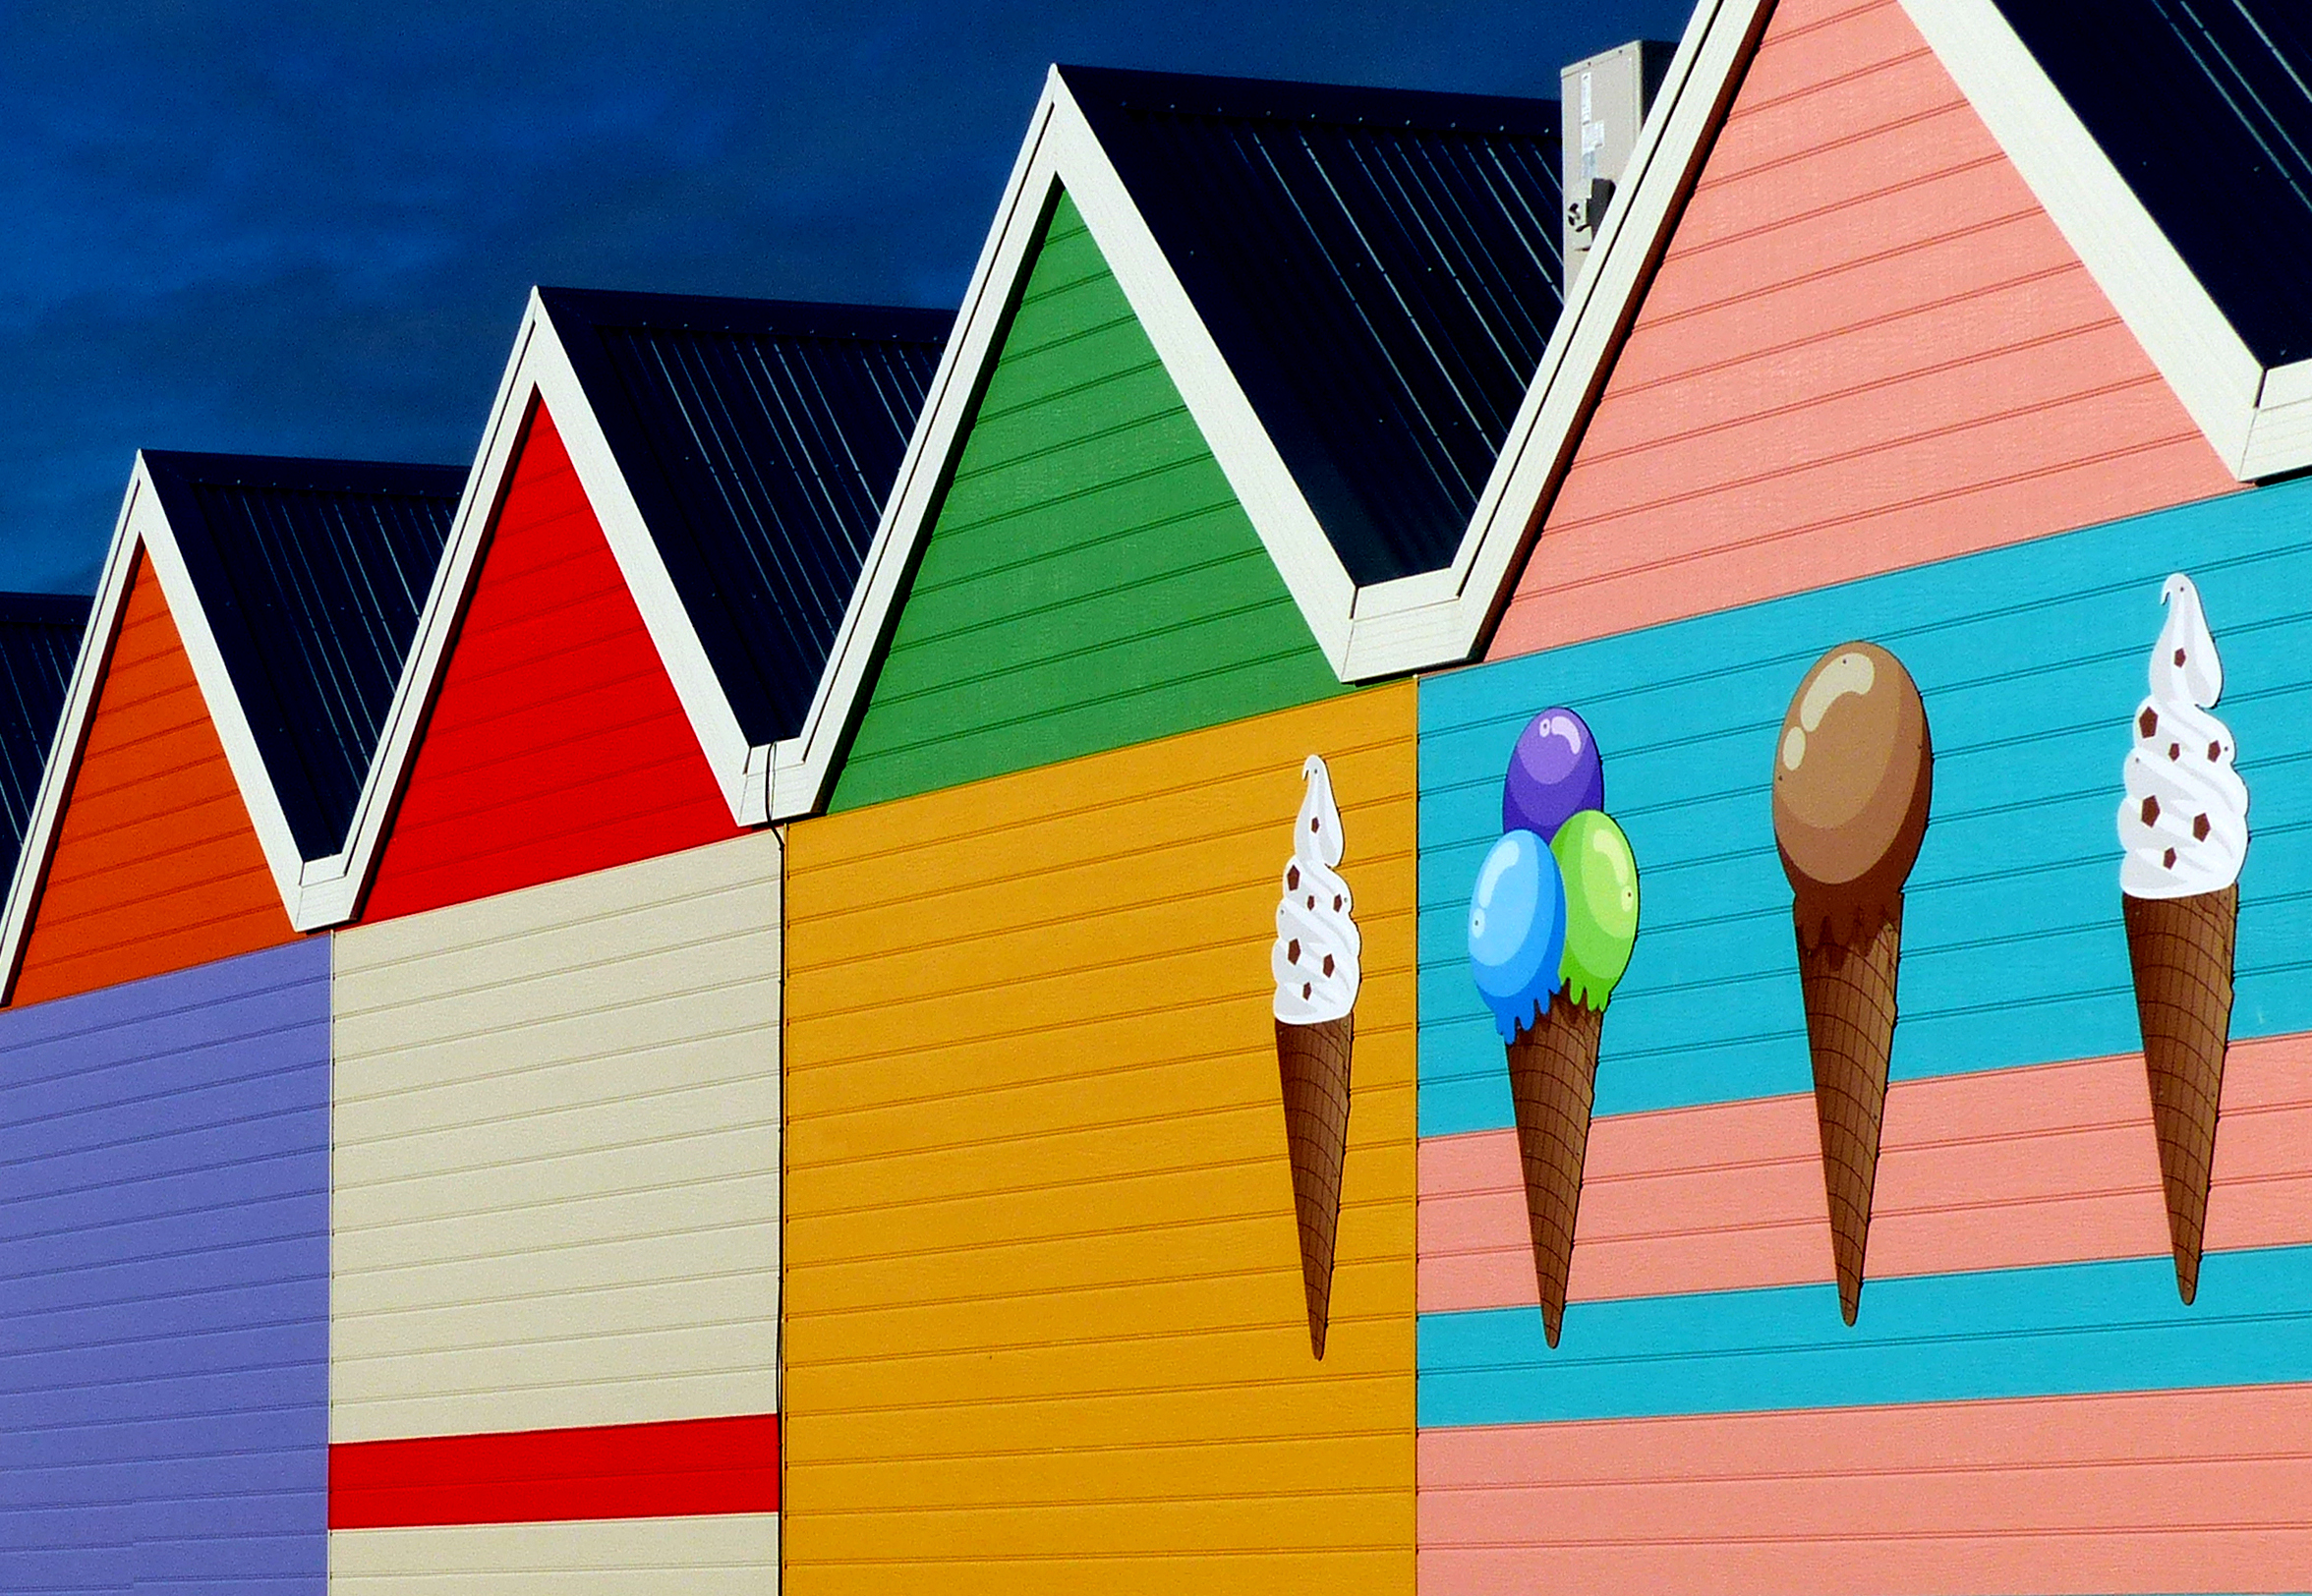
color, banner, flag, brand, art, illustration, bright, colours, lumixfz200, icecreams, shape